Andreas Brantelid

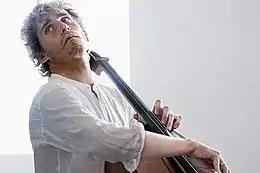
Andreas Brantelid (2018)

Andreas Brantelid (born 8 October 1987) is a Swedish-Danish cellist.